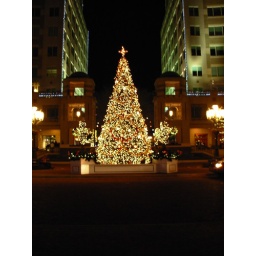
Holiday tree in front of the fountain. the little trees at the corners are bear-shaped topiaries.